Prostitution in early modern England

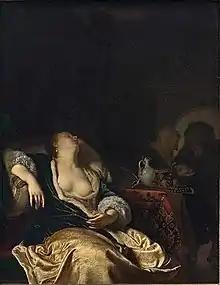
Frans van Mieris, Sleeping Courtesan, 1669 (?), oil on copper, 27.5 x 22.5 cm. Uffizi, Florence, inv. no.  1263 (artwork in the public domain)

James I, the first Stuart king of England from 1603 to 1625, was known to have no personal interests in prostitution in England. During this time period, it was common for men who broke the English law to be branded with the letter R on them. James I considered extending this form of punishment, and he believed that prostitutes should be the next to receive this form of public humiliation. To further decrease the number of brothels in England, James I also approved numerous raids in the 1620s. This was viewed as a tactic targeting brothels in the capital. Although the raids were deemed a failure in the long term, documents support that nineteen women were accused of owning brothels and arrested in a single day during August of 1620.